Lars Thorstensen Tønsager

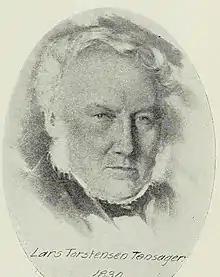
Lars Thorstensen Tønsager

He was elected to the Norwegian Parliament in 1830, 1836, 1842, 1845, 1848 and 1851, representing the rural constituency of "Akershus Amt". He was also a deputy representative in 1833. He worked as a farmer. He was also mayor of Eidsvoll.